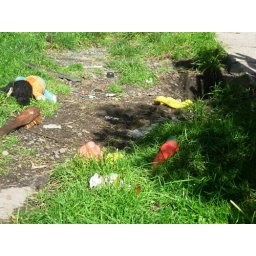
Alix is a female golden retriever and a service dog in training. Picture taken by her foster family.